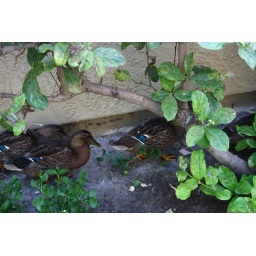
Ducks in front of new place in lake forest ca